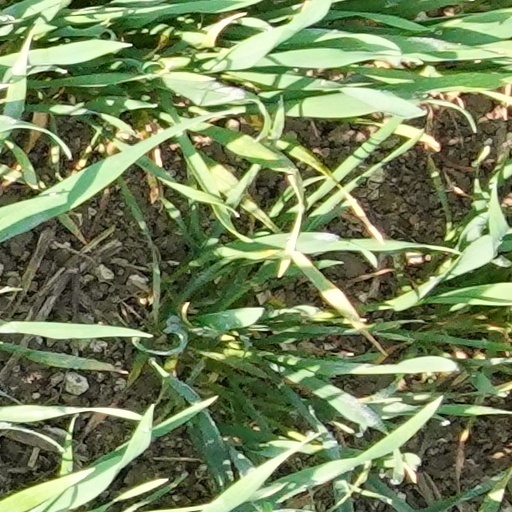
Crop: wheat